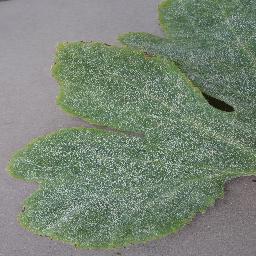
Label: Squash___Powdery_mildew